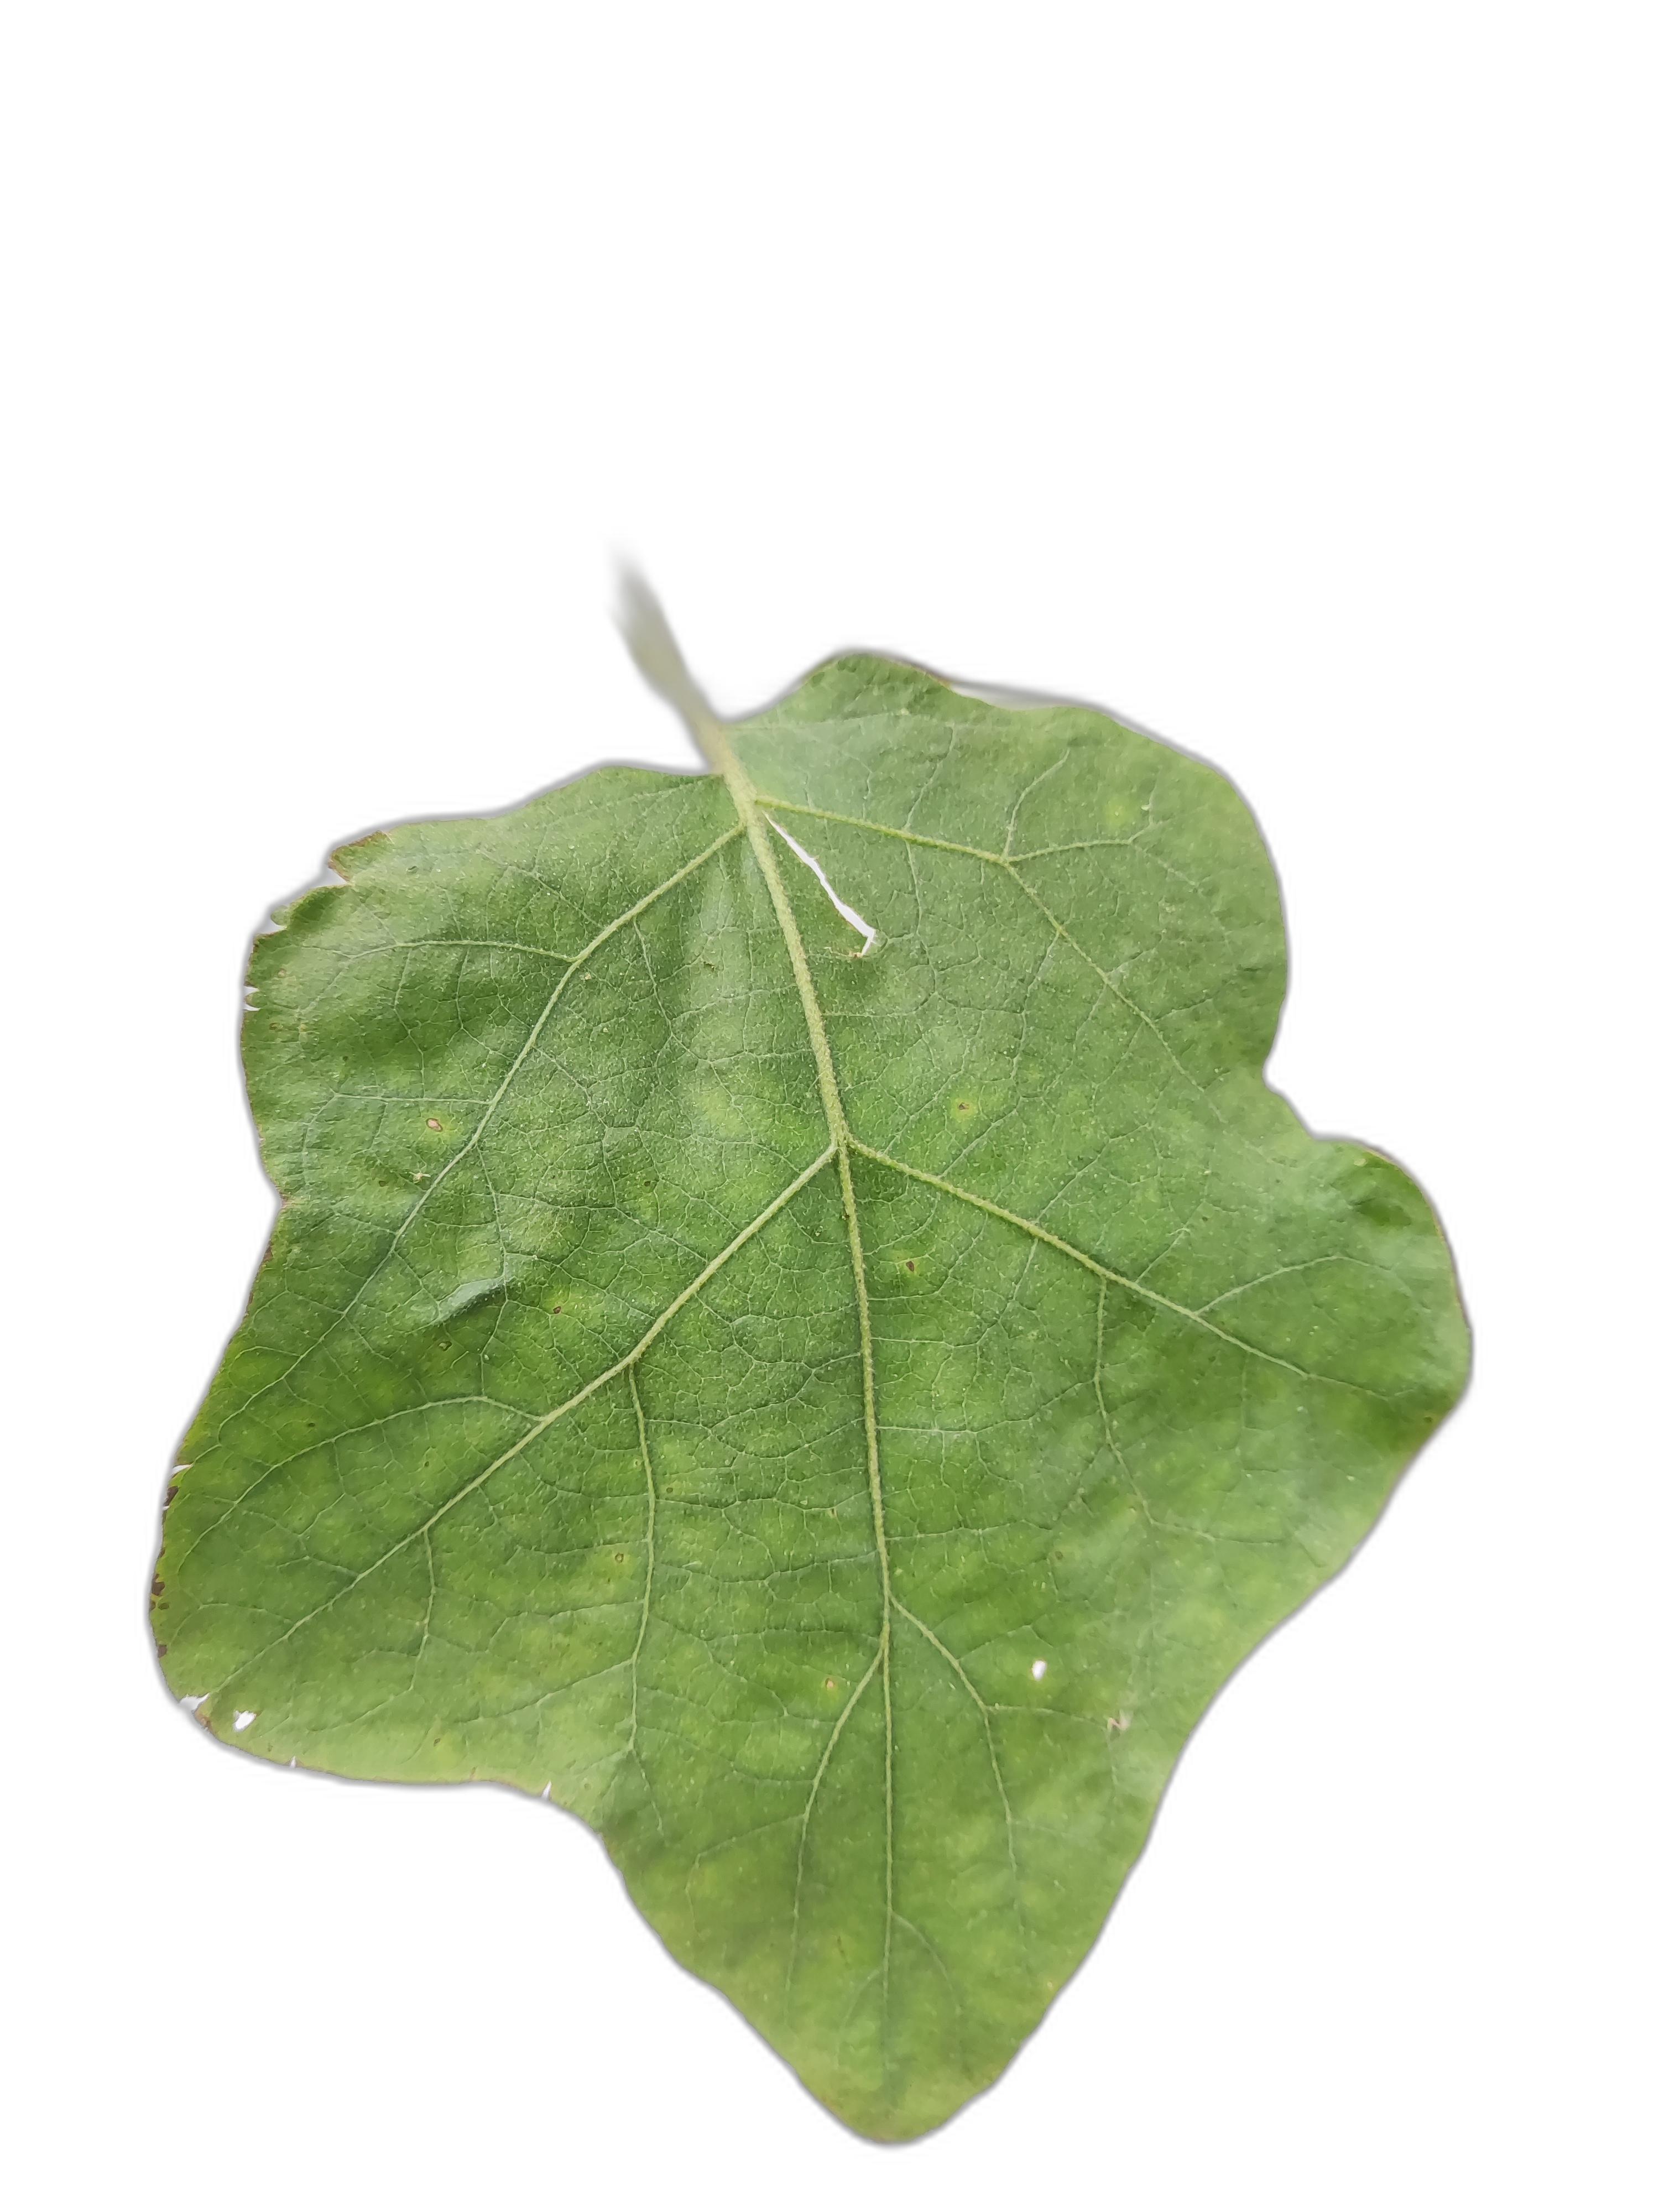
Label: Healthy Leaf